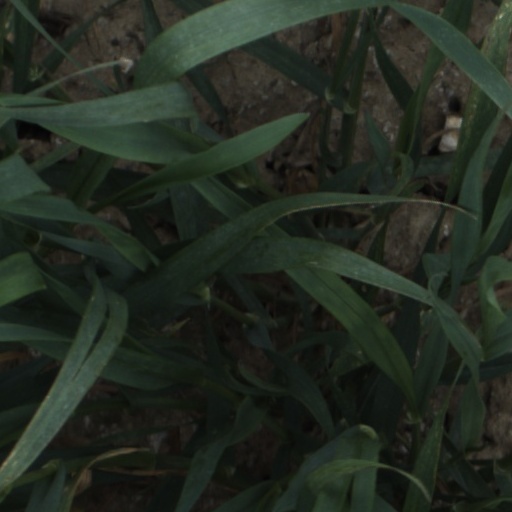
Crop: wheat